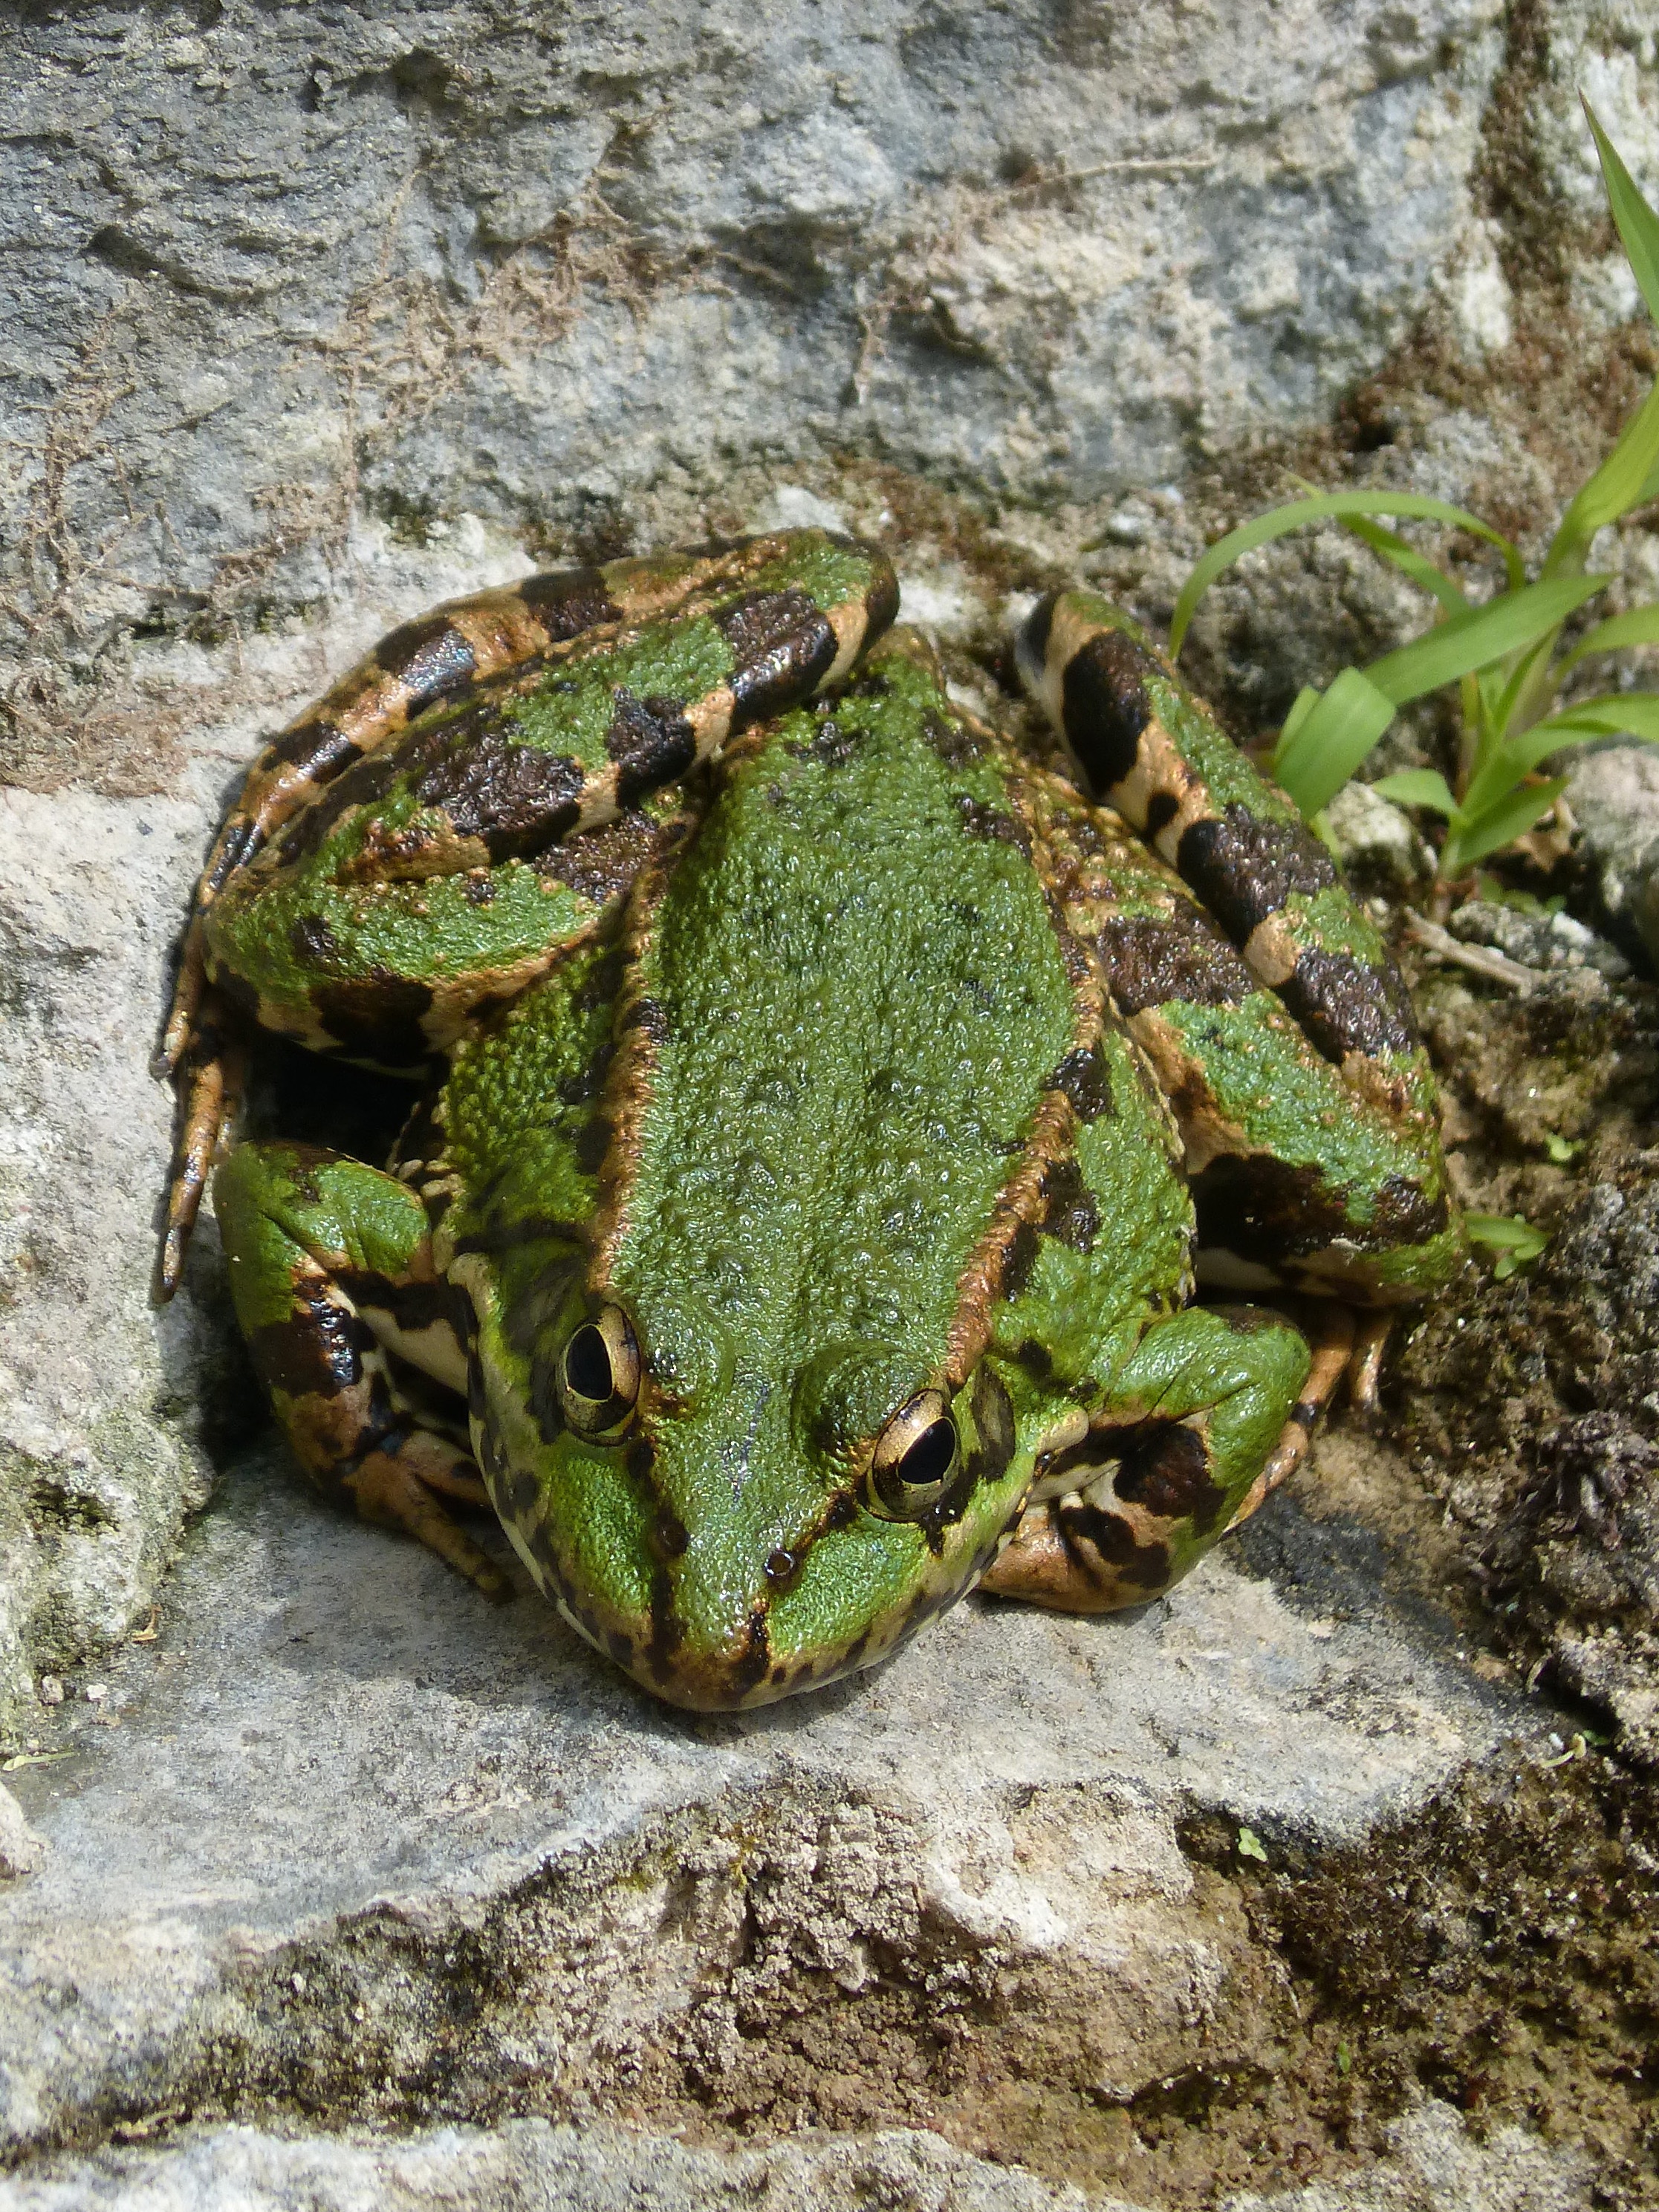
plant, leaf, flower, green, produce, botany, frog, amphibian, flora, fauna, amphibians, green frog, flowering plant, batrachian, land plant